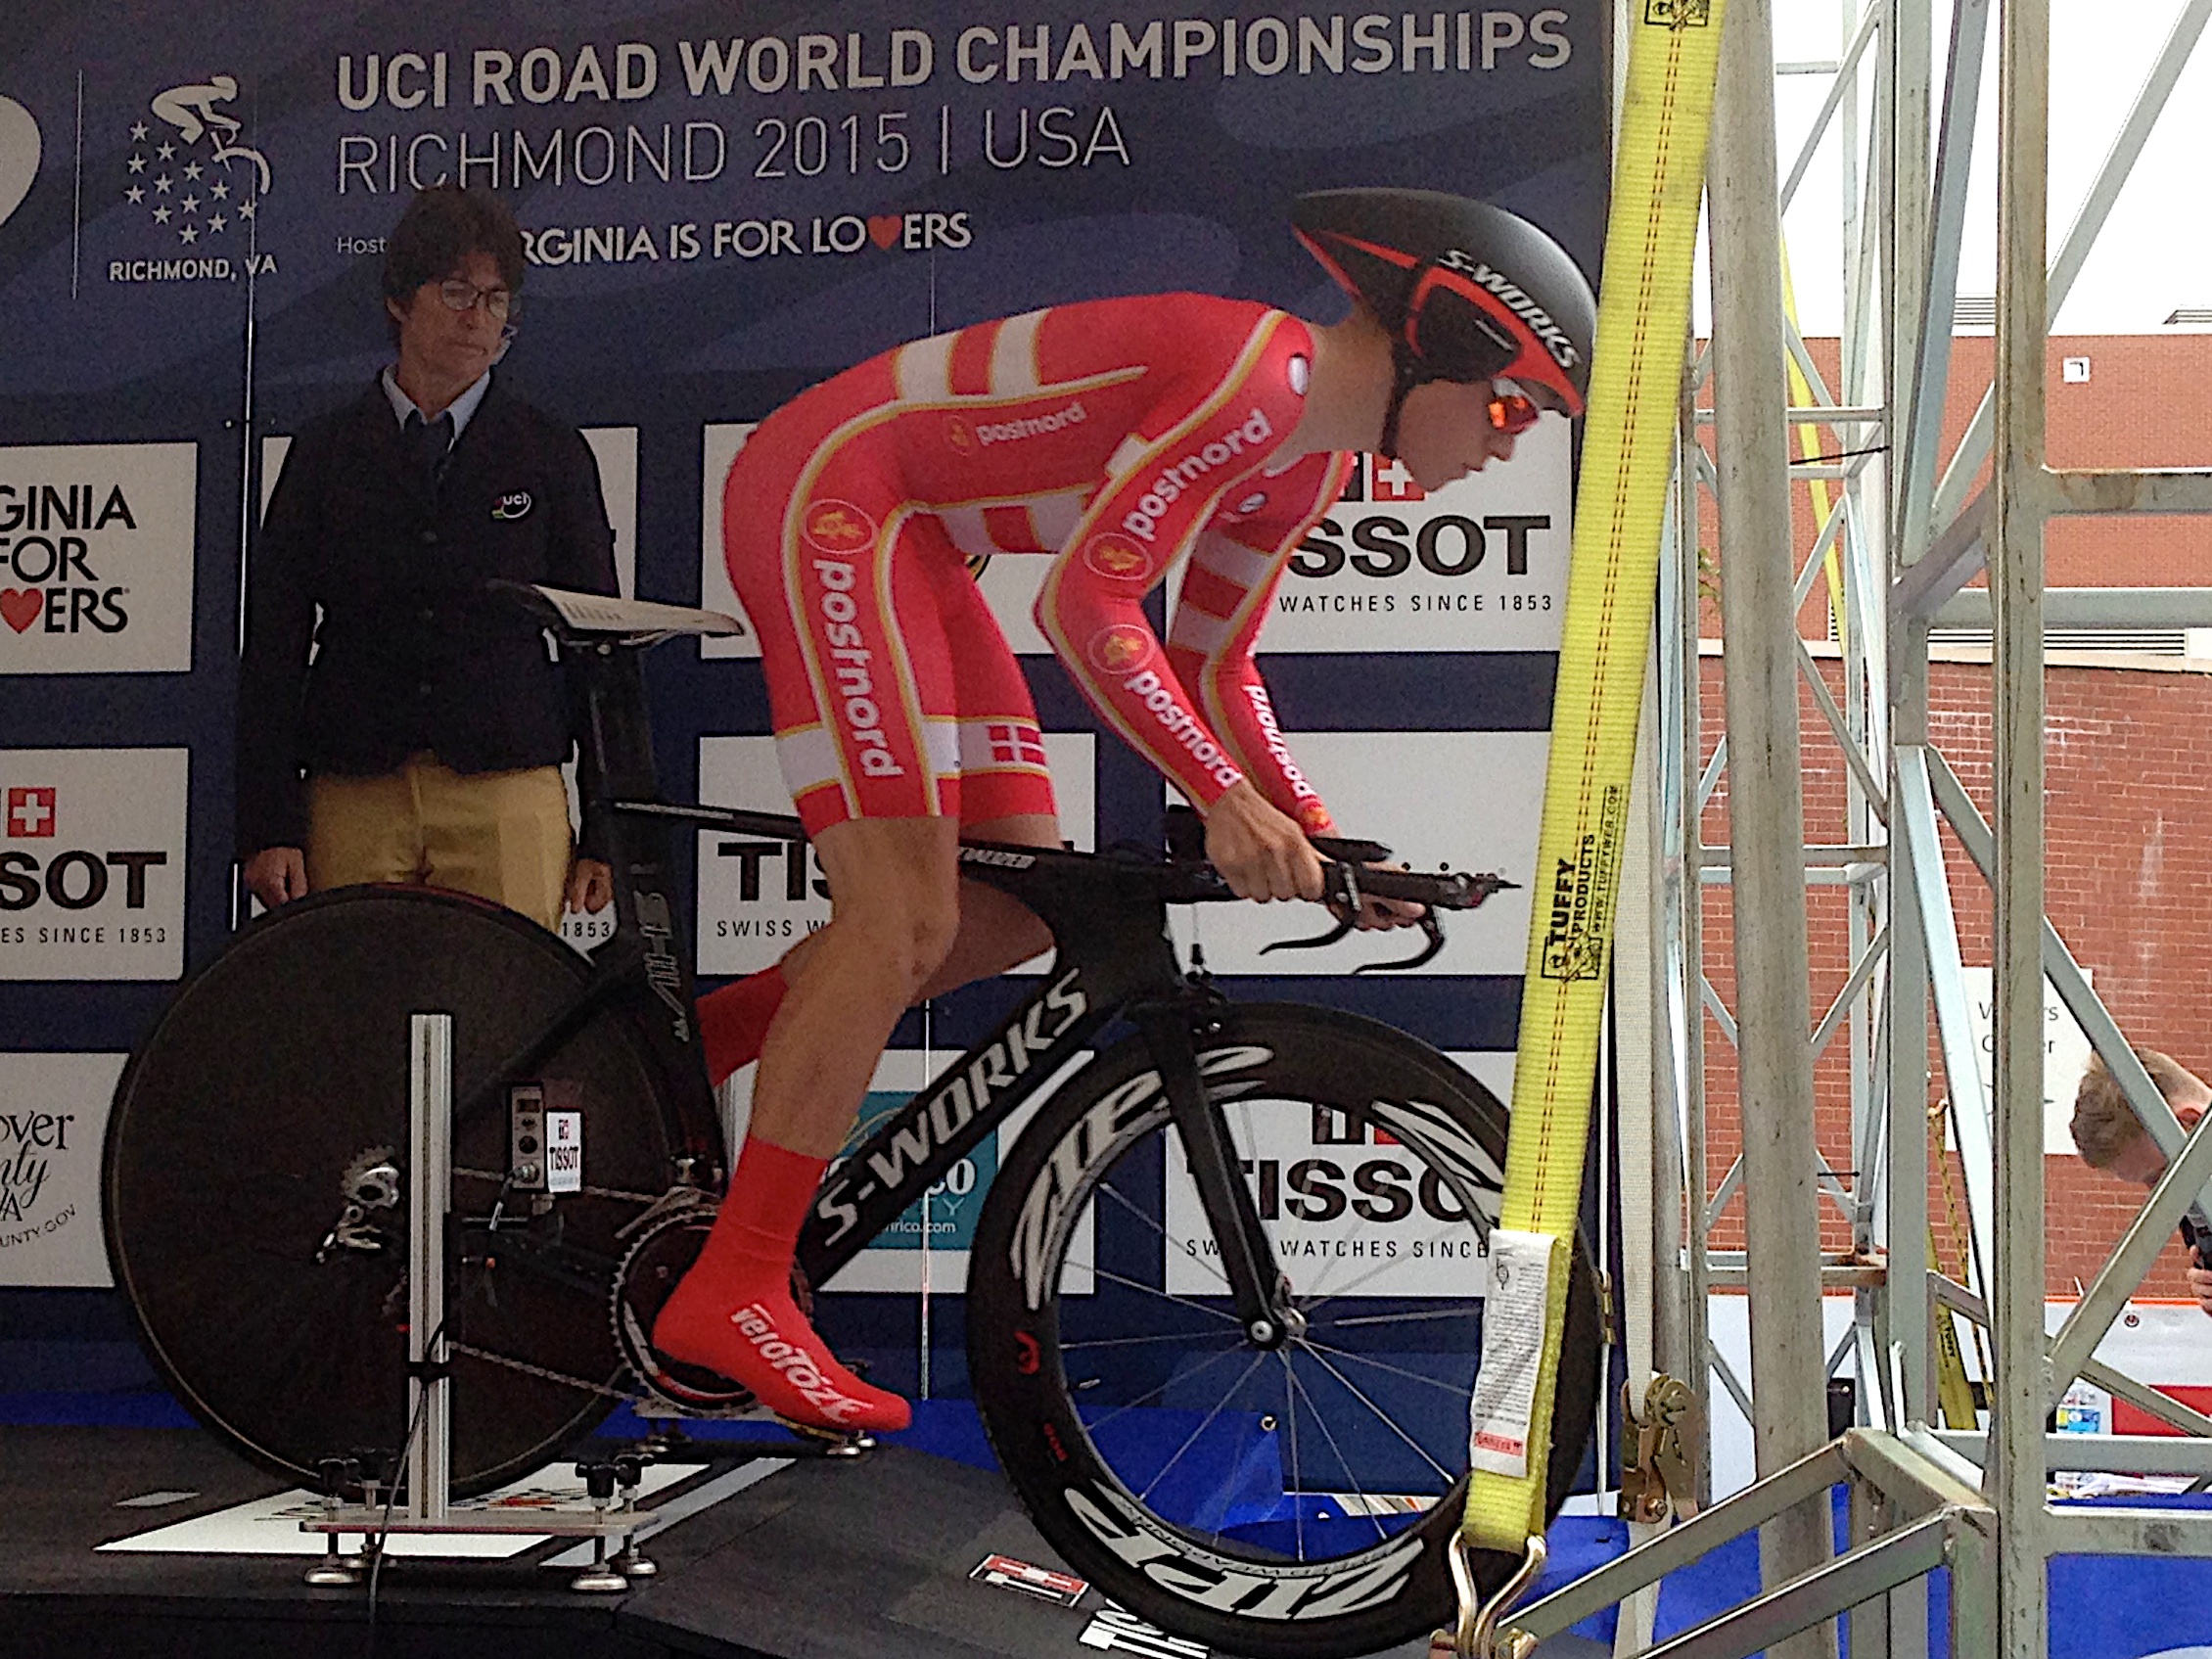
bicycle, vehicle, cycling, race, team, sports, racing, race track, vcubrb, theworldsatvcu, sport venue, cycle sport, bicycle racing, road bicycle, endurance sports, physical fitness, duathlon, keirin